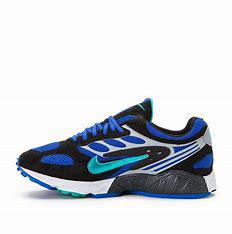
Brand: Nike
Model: Air Ghost Racer